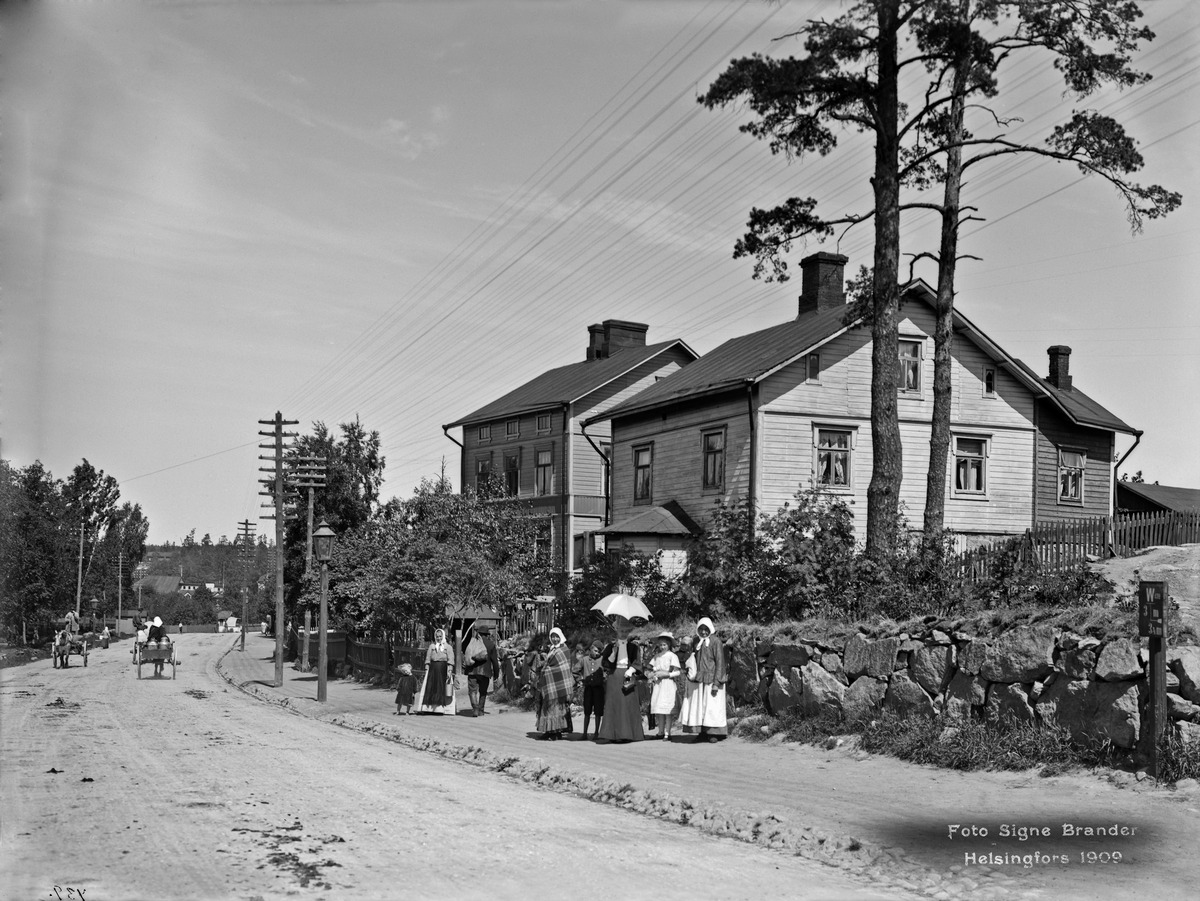
Hermanni 17, 19
sisällön kuvaus: Hermanni 17, 19.  Itäinen Viertotie.  Nykyinen Hämeentie 81-83, 77-79. mustavalkoinen
Kuvaaja: Brander, Signe, valokuvaaja
Ajankohta: kuvausaika 1909
Paikka: Suomi, Uusimaa, Helsinki, Hermanni Helsinki, Hämeentie 77-79, 81-83
Aiheet: puurakennukset, hevosajoneuvot, perheet